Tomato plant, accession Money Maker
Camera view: bottom (45 deg); turntable rotation: 60 degrees
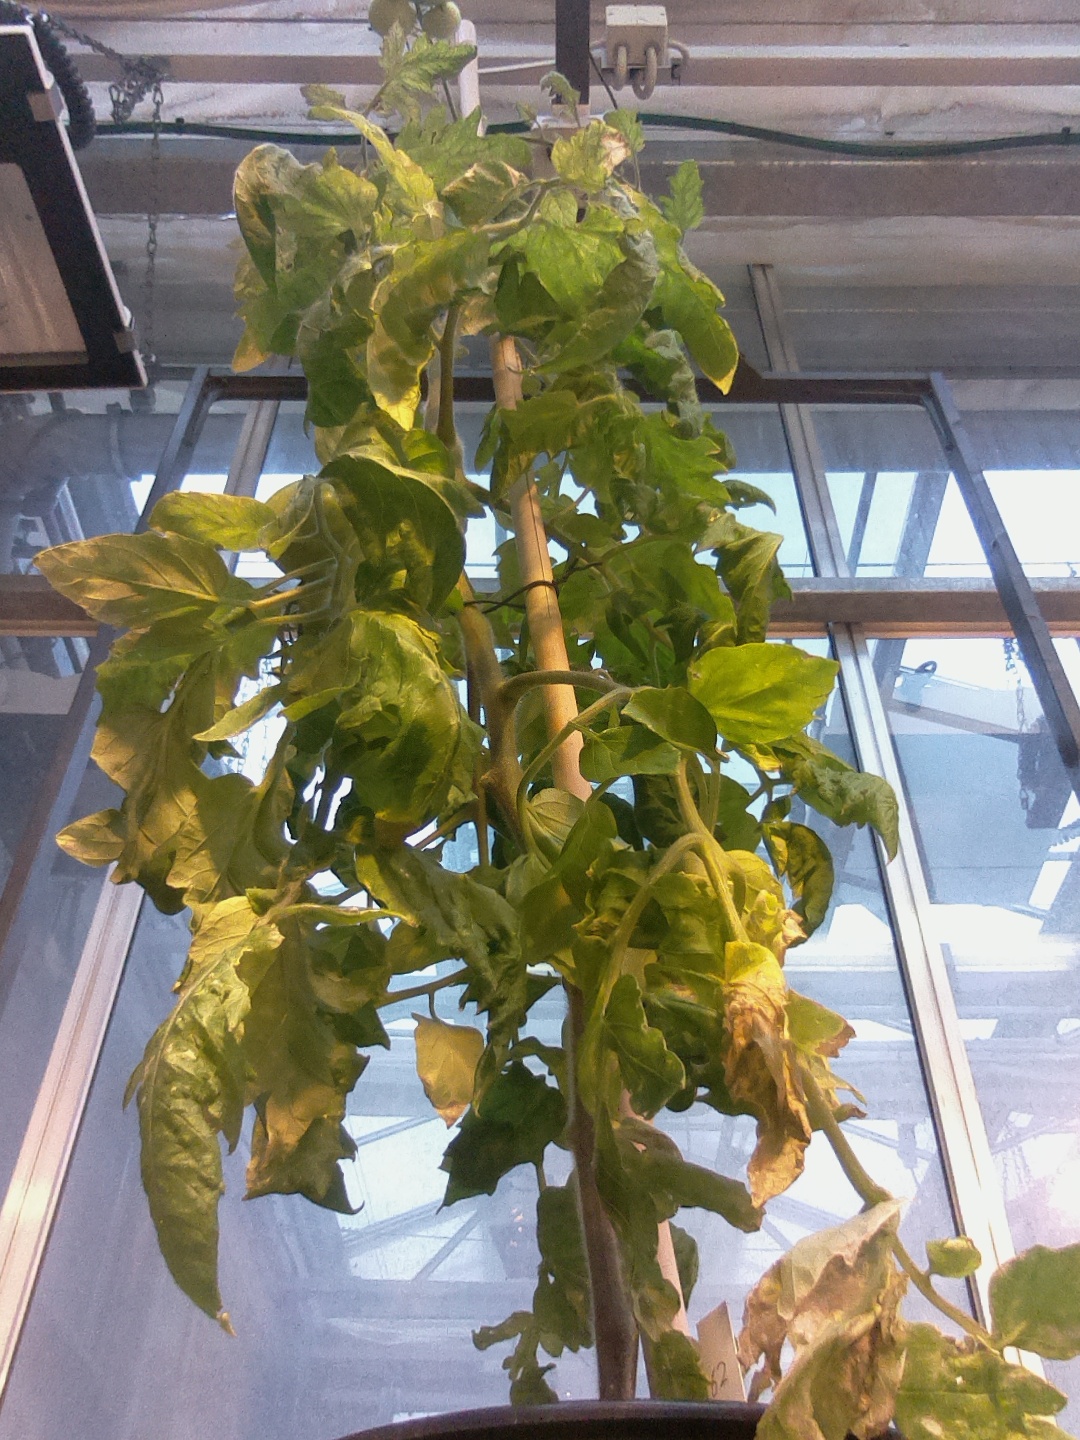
BBCH growth stage 79: 90% -100% of final fruit size